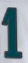
Number: 1